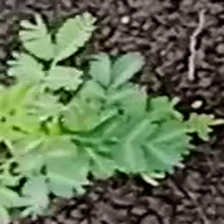
Weed species: Dwarf_cassia_(Chamaecrista pumila)